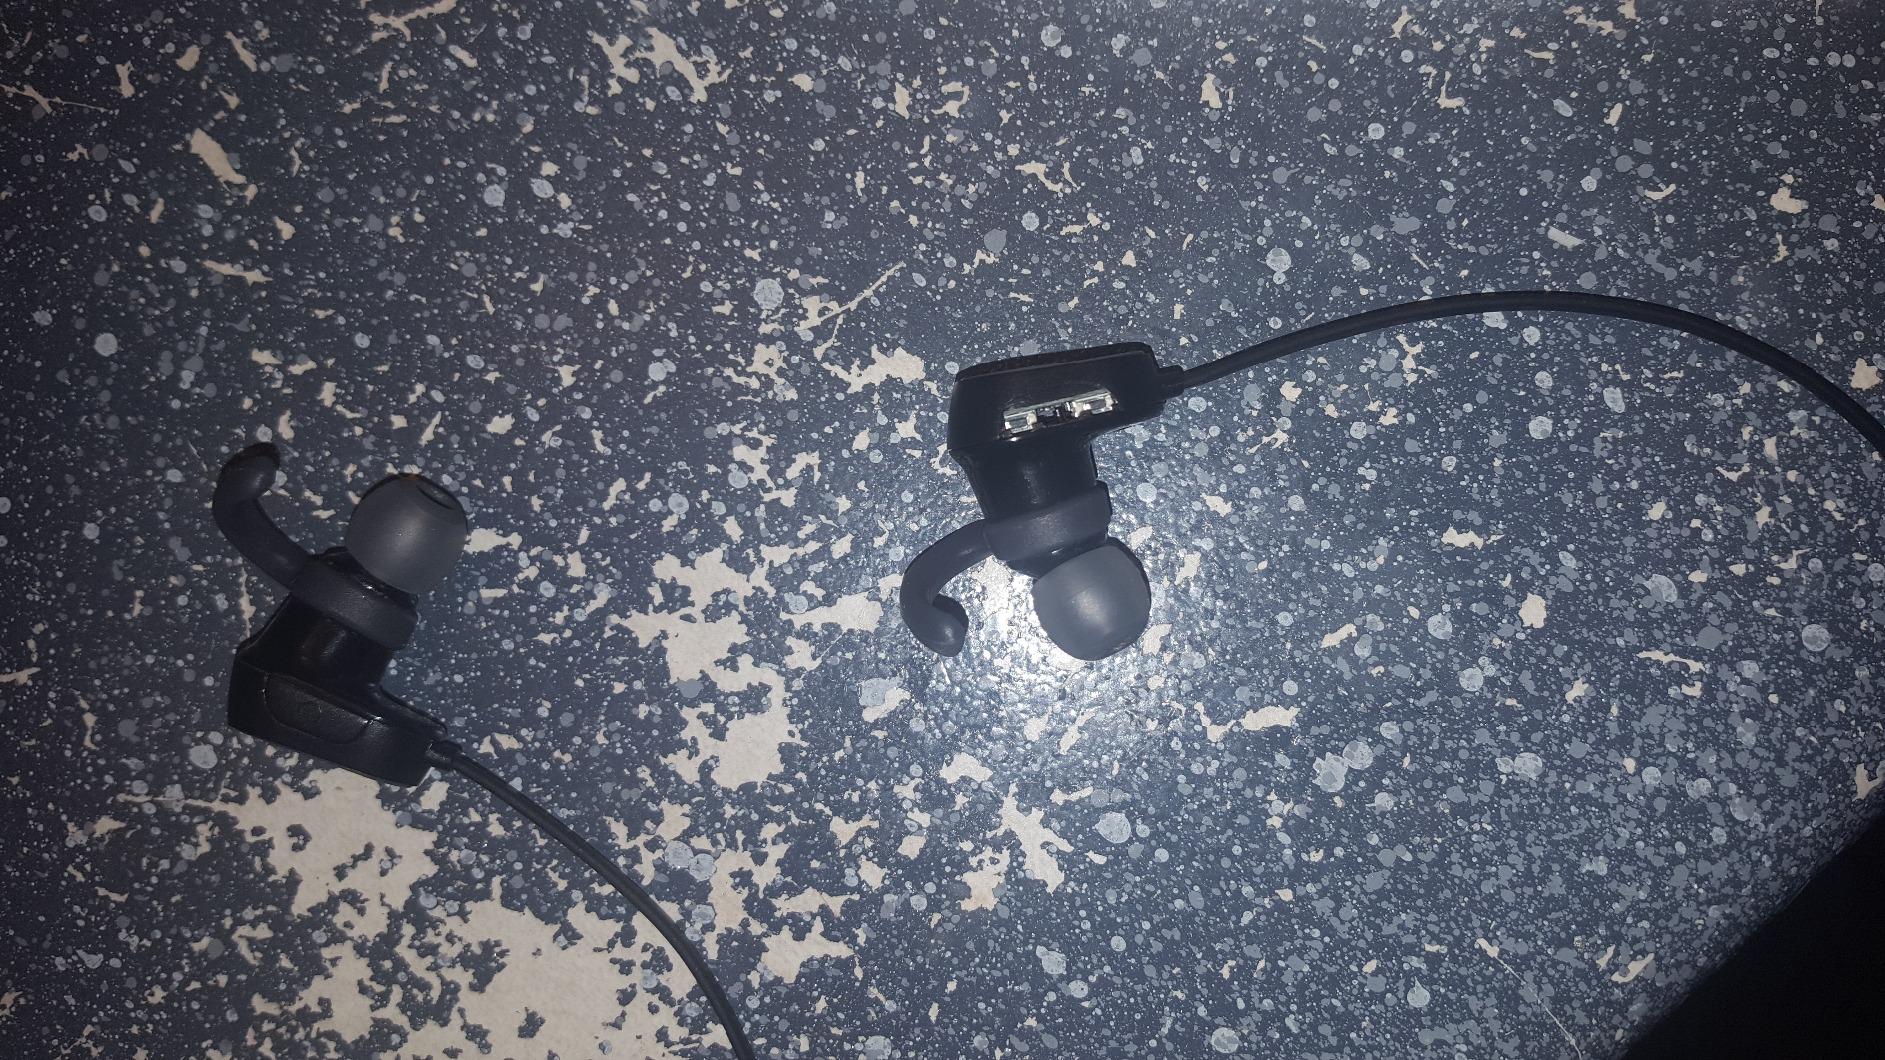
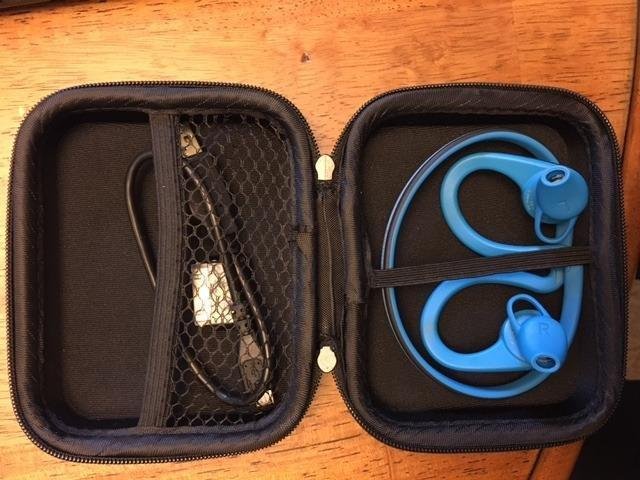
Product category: headphones
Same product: no